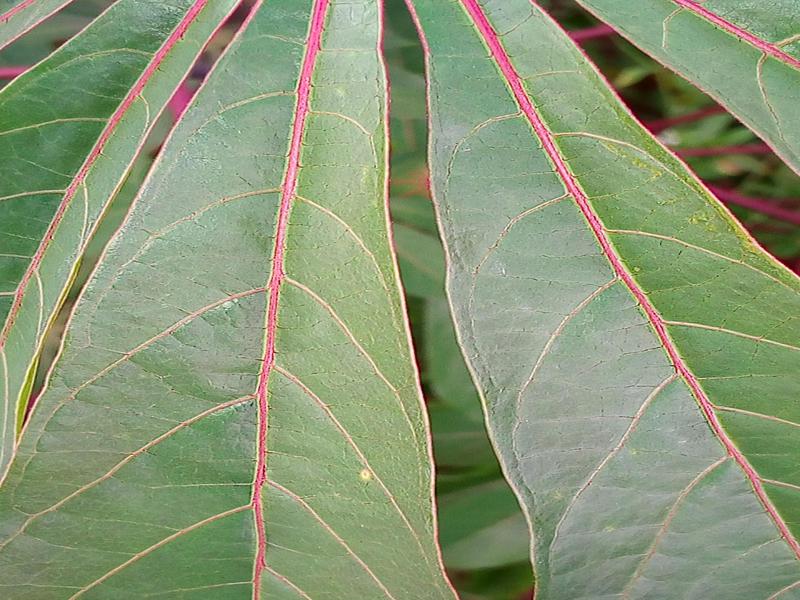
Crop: cassava
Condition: healthy